COVID-19 pandemic in Calabarzon

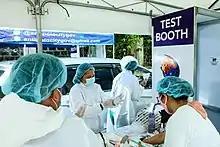
COVID-19 testing in Rizal.

The first confirmed COVID-19 case in Calabarzon is a 62-year-old male, a resident of Cainta, Rizal, who frequented a Muslim prayer hall in San Juan, Metro Manila. The patient was admitted at the Cardinal Santos Medical Center in San Juan, Metro Manila on March 1, 2020, and was diagnosed with severe pneumonia. The case was confirmed on March 5 and the man was referred to the Research Institute for Tropical Medicine in Muntinlupa. The individual's case is also the first confirmed local transmission of COVID-19 in the country, having no travel history abroad. The patient's wife also contracted the disease.